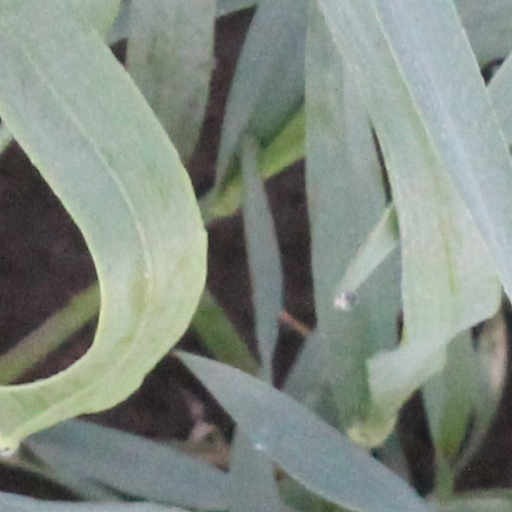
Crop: wheat